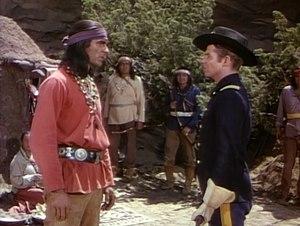
L'Héroïque Lieutenant est un western américain réalisé par Frederick de Cordova, sorti en 1953.